Asian Institute of Computer Studies

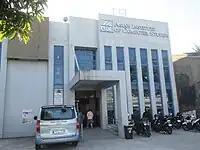
AICS Commonwealth

, AICS has twelve branches located in Luzon and Visayas. Its branch at Barangay Holy Spirit, Quezon City serves as the head office.